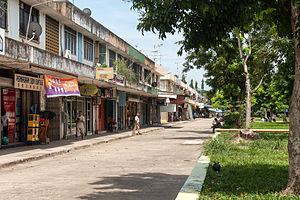
Kota Marudu est une ville de l'État Sabah en Malaisie dans l'ile de Bornéo. Elle est située au nord de l'état à environ 120 km par la route de la capitale Kota Kinabalu et à proximité du golfe de golfe de Balanini Marudu donnant sur la mer de Sulu. Le village, qui compte 8 716 habitants en 2010, est le chef-lieu du district éponyme. Les habitants font pour moitié partie de l'ethnie Kadazan/Dusun. On trouve également de fortes minorités Bajau et chinoise. La ville est située sur la route reliant la capitale à Kudat à l'extrême nord de Sabah.